Jasiel massacre

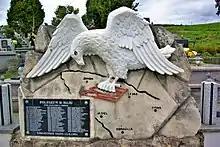
A mass grave in which the victims of the massacre were buried

The Jasiel Massacre was committed on March 20, 1946 by Ukrainian Insurgent Army partisans on Polish soldiers of the Border Protection troops and officers of the Citizens' Militia in Jasiel.